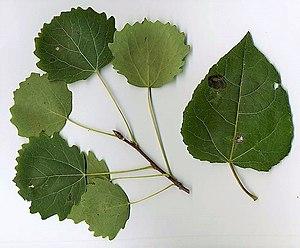
Les peupliers sont des arbres du genre Populus de la famille des Salicacées.